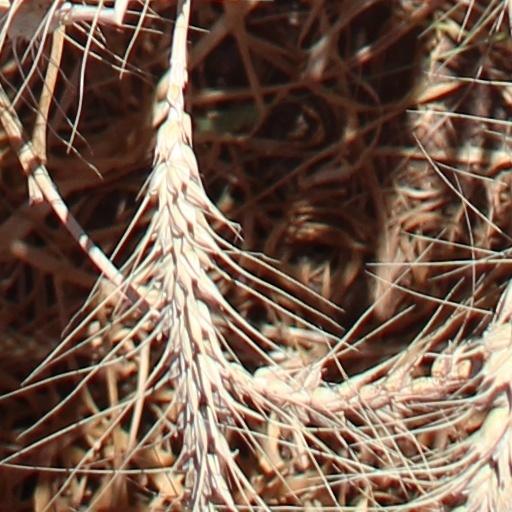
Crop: wheat